Starship (band)

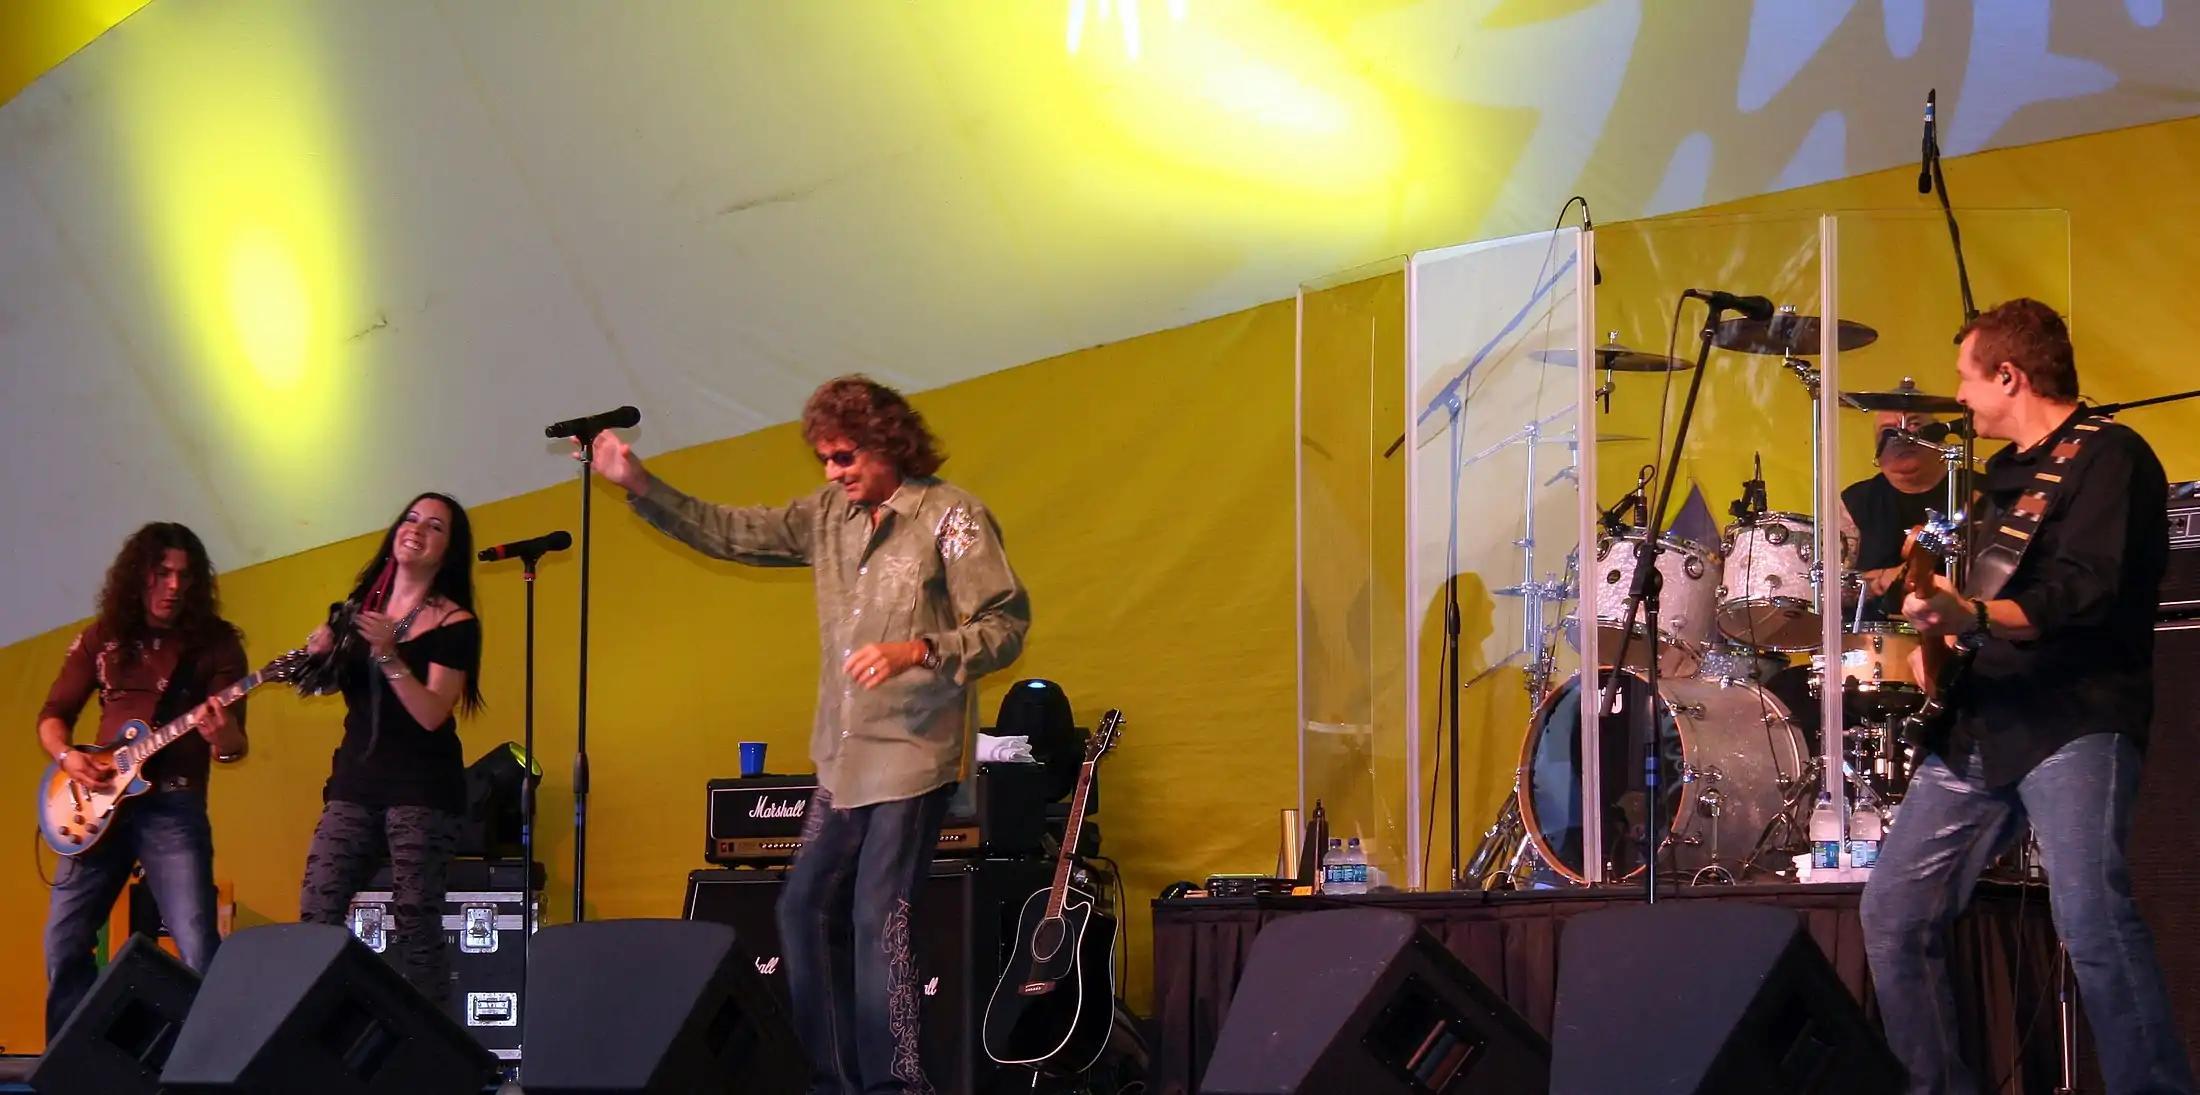
Starship featuring Mickey Thomas performing in 2010

Starship is an American rock band from San Francisco, California. Initially a continuation of Jefferson Starship, it underwent a change in musical direction, the subsequent loss of personnel, and a lawsuit settlement that led to a name change. Starship's 1985 album, "Knee Deep in the Hoopla", was certified platinum by the RIAA, and included two singles that went to number one on the US "Billboard" Hot 100 chart: "We Built This City" and "Sara". Their follow up album, "No Protection", released in 1987, was certified gold and featured the band's third number one single, "Nothing's Gonna Stop Us Now". After a short hiatus in the early 1990s, the band reformed in 1992 as "Starship featuring Mickey Thomas" and resumed touring.